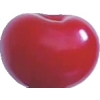
Label: cherry_sour